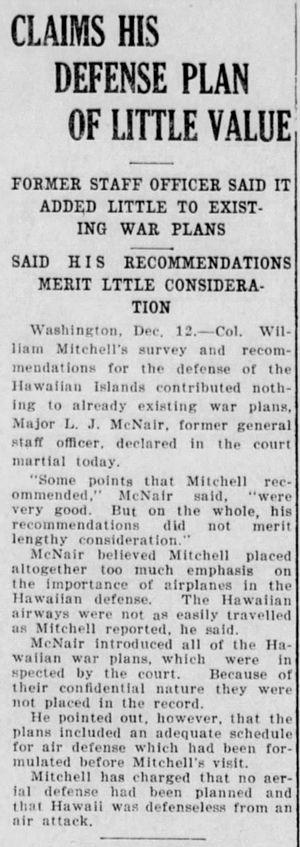
Lesley James McNair est un officier supérieur de l'United States Army qui sert notamment pendant la Première Guerre mondiale et la Seconde Guerre mondiale. Il atteint le grade de lieutenant-général durant sa carrière. Il est tué au combat pendant la Seconde Guerre mondiale et il est élevé à titre posthume au grade de général.